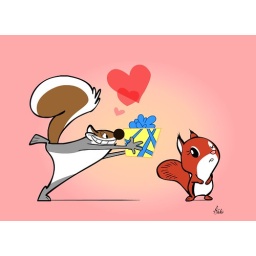
Riku and a girl red squirrel named &amp;quot;Maple&amp;quot; character and art by me